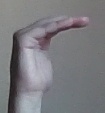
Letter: haa